Elvira Casazza

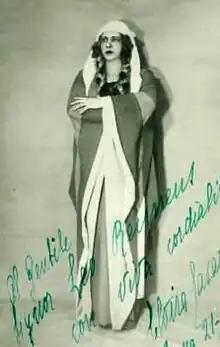
Elvira Casazza as Dèbora in Pizzetti's "Dèbora e Jaéle"

Elvira Casazza (15 November 1887 – 24 January 1965) was an Italian mezzo-soprano opera singer (also known as Elvira Mari-Casazza). One of Toscanini's favourite singers, she was considered an outstanding interpreter of Mistress Quickly in Verdi's "Falstaff" during the 1920s and created several roles in Italian operas of the early 20th century.